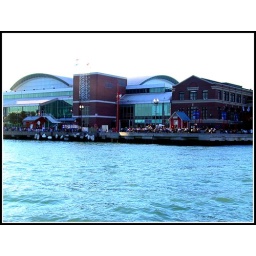
Navy Pier in Chicago - Boat ride on chicago river and lake michigan